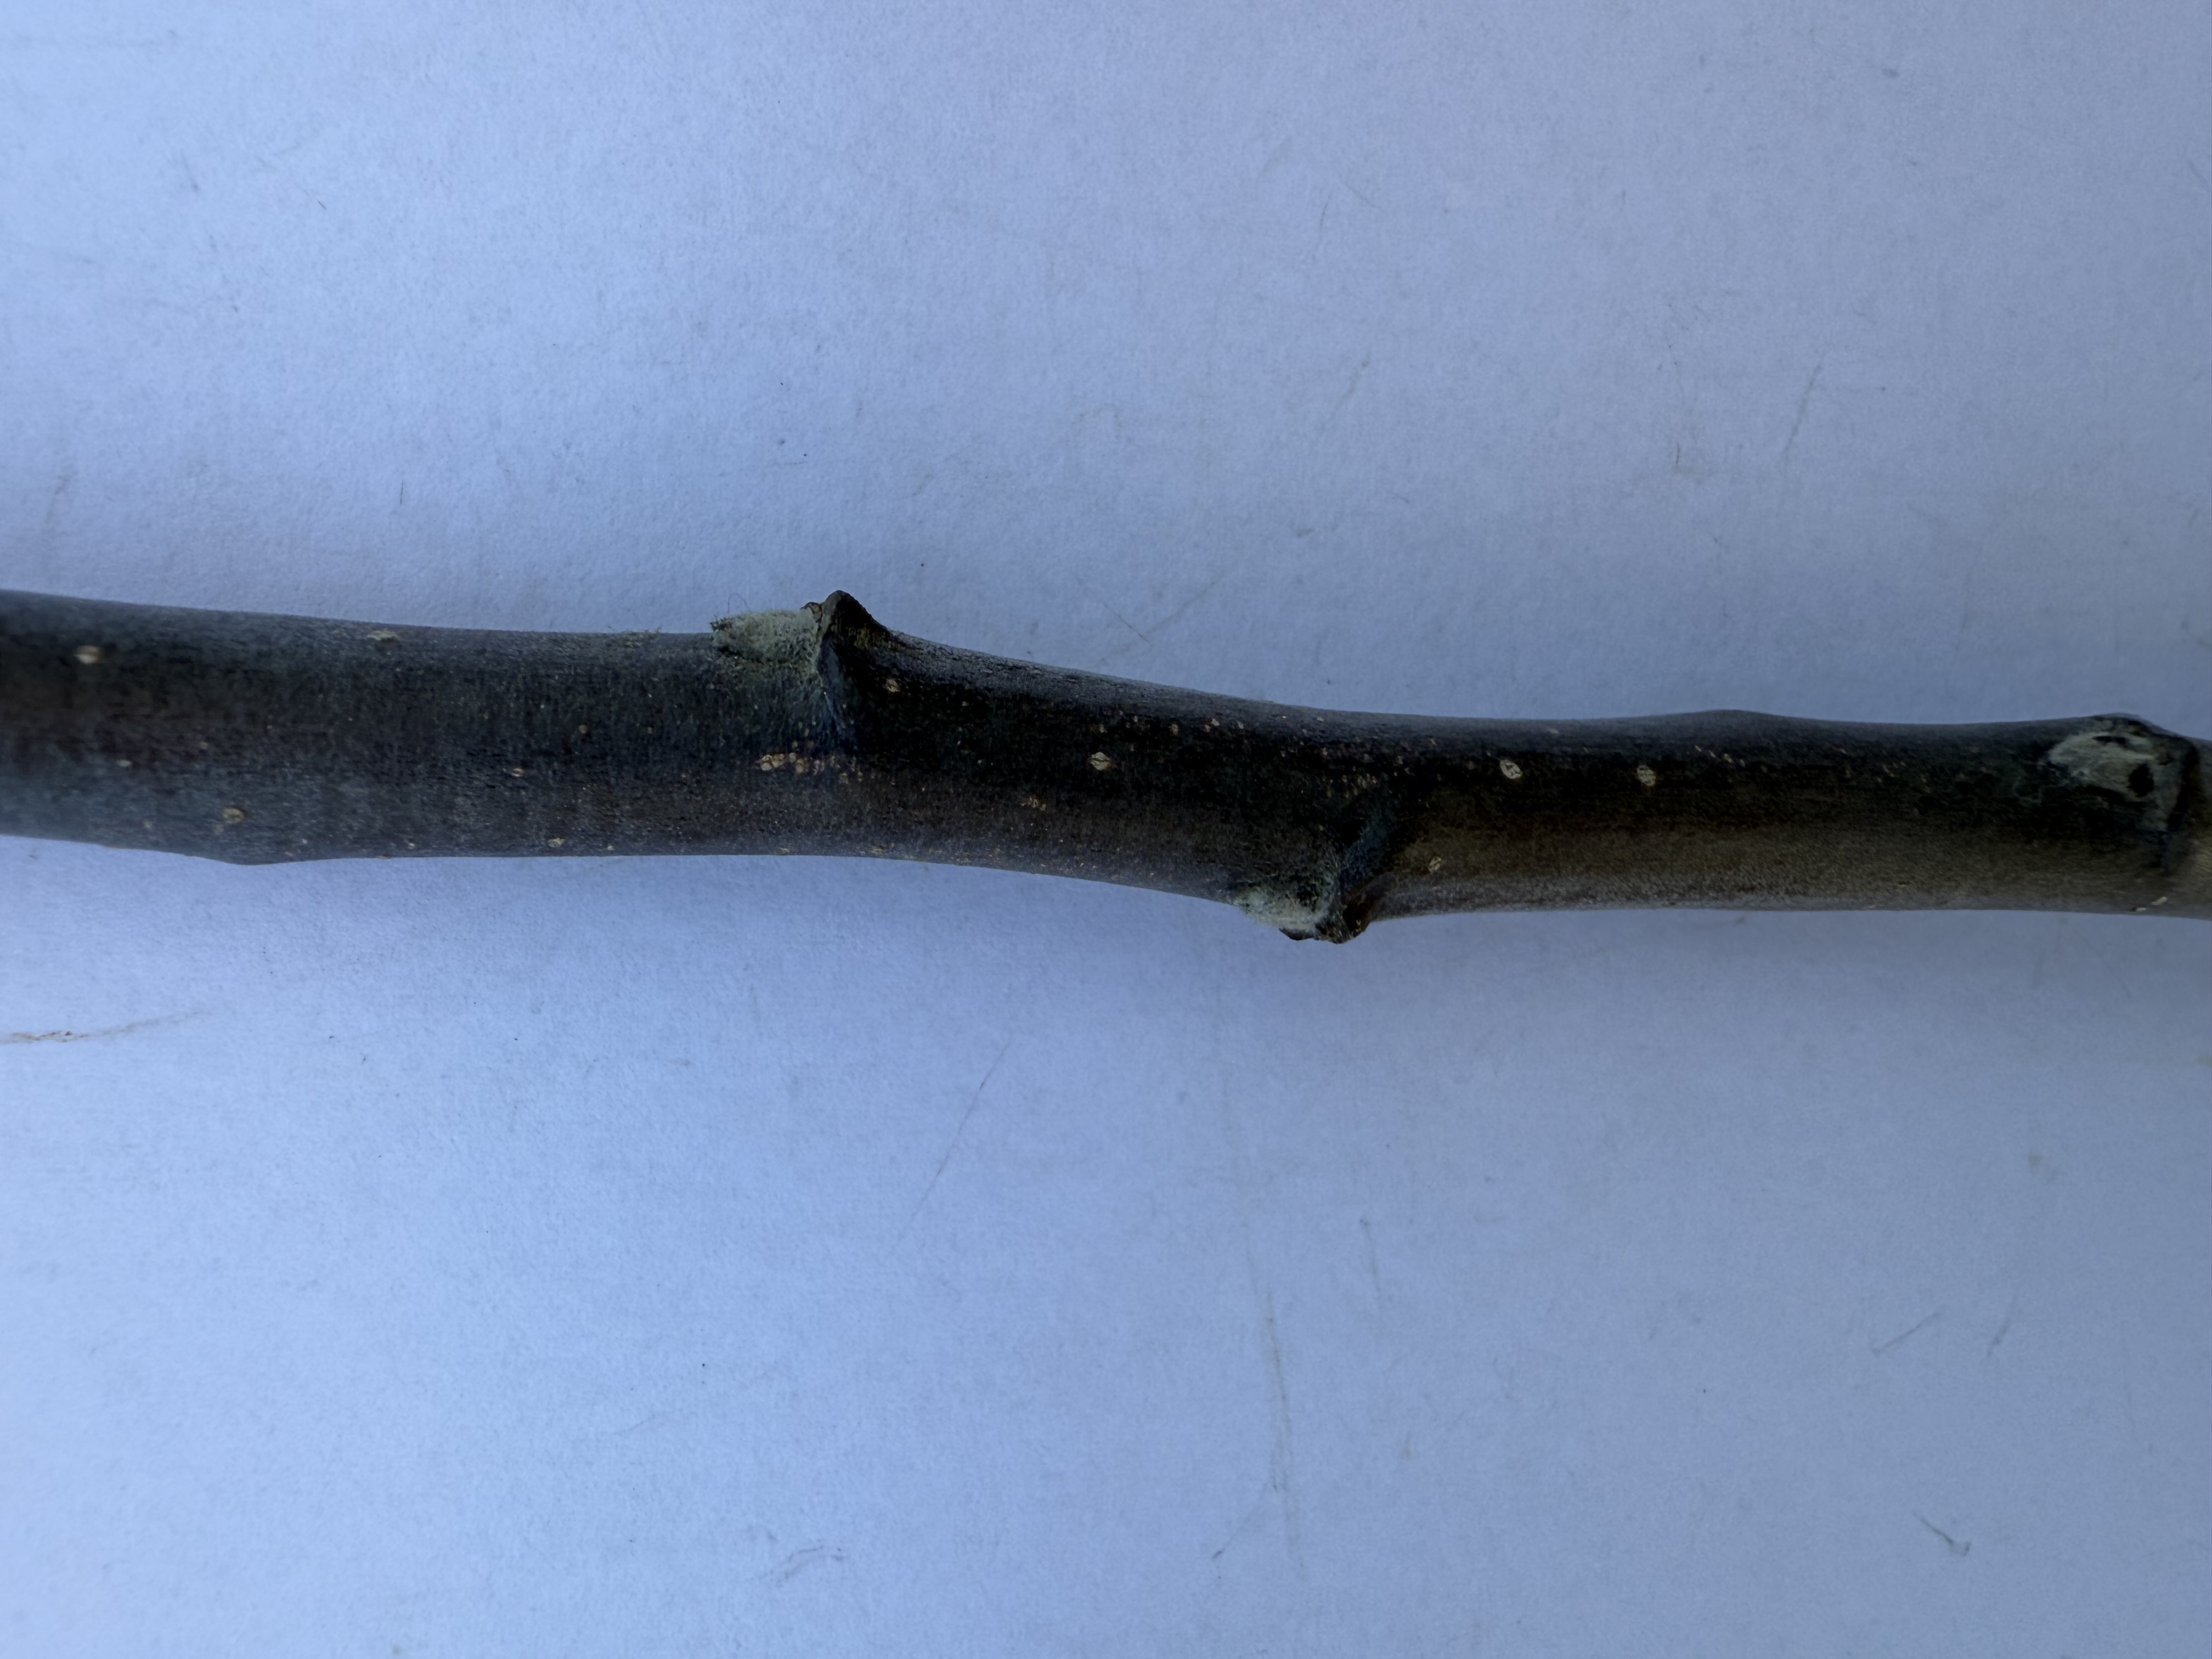
Variety: Redlove Apple